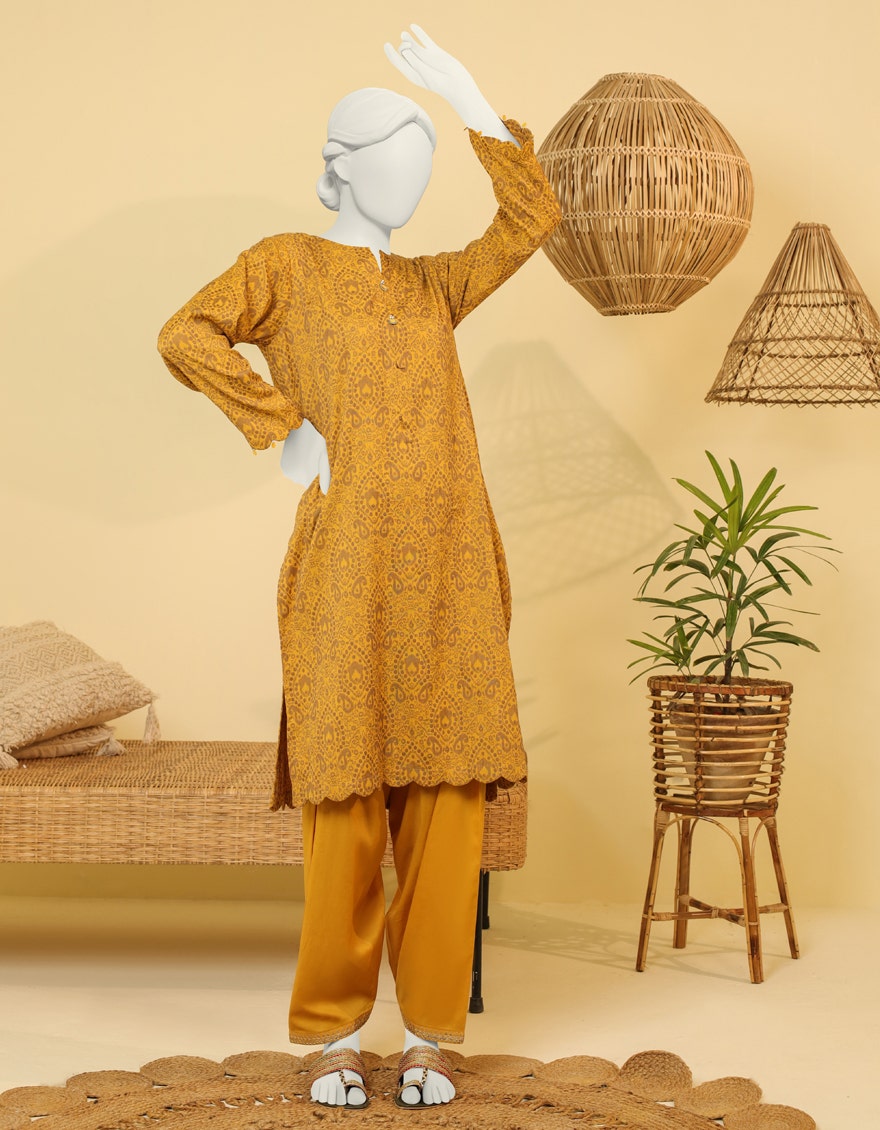
golden yellow kurta pant suit